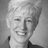
Emotion: happy